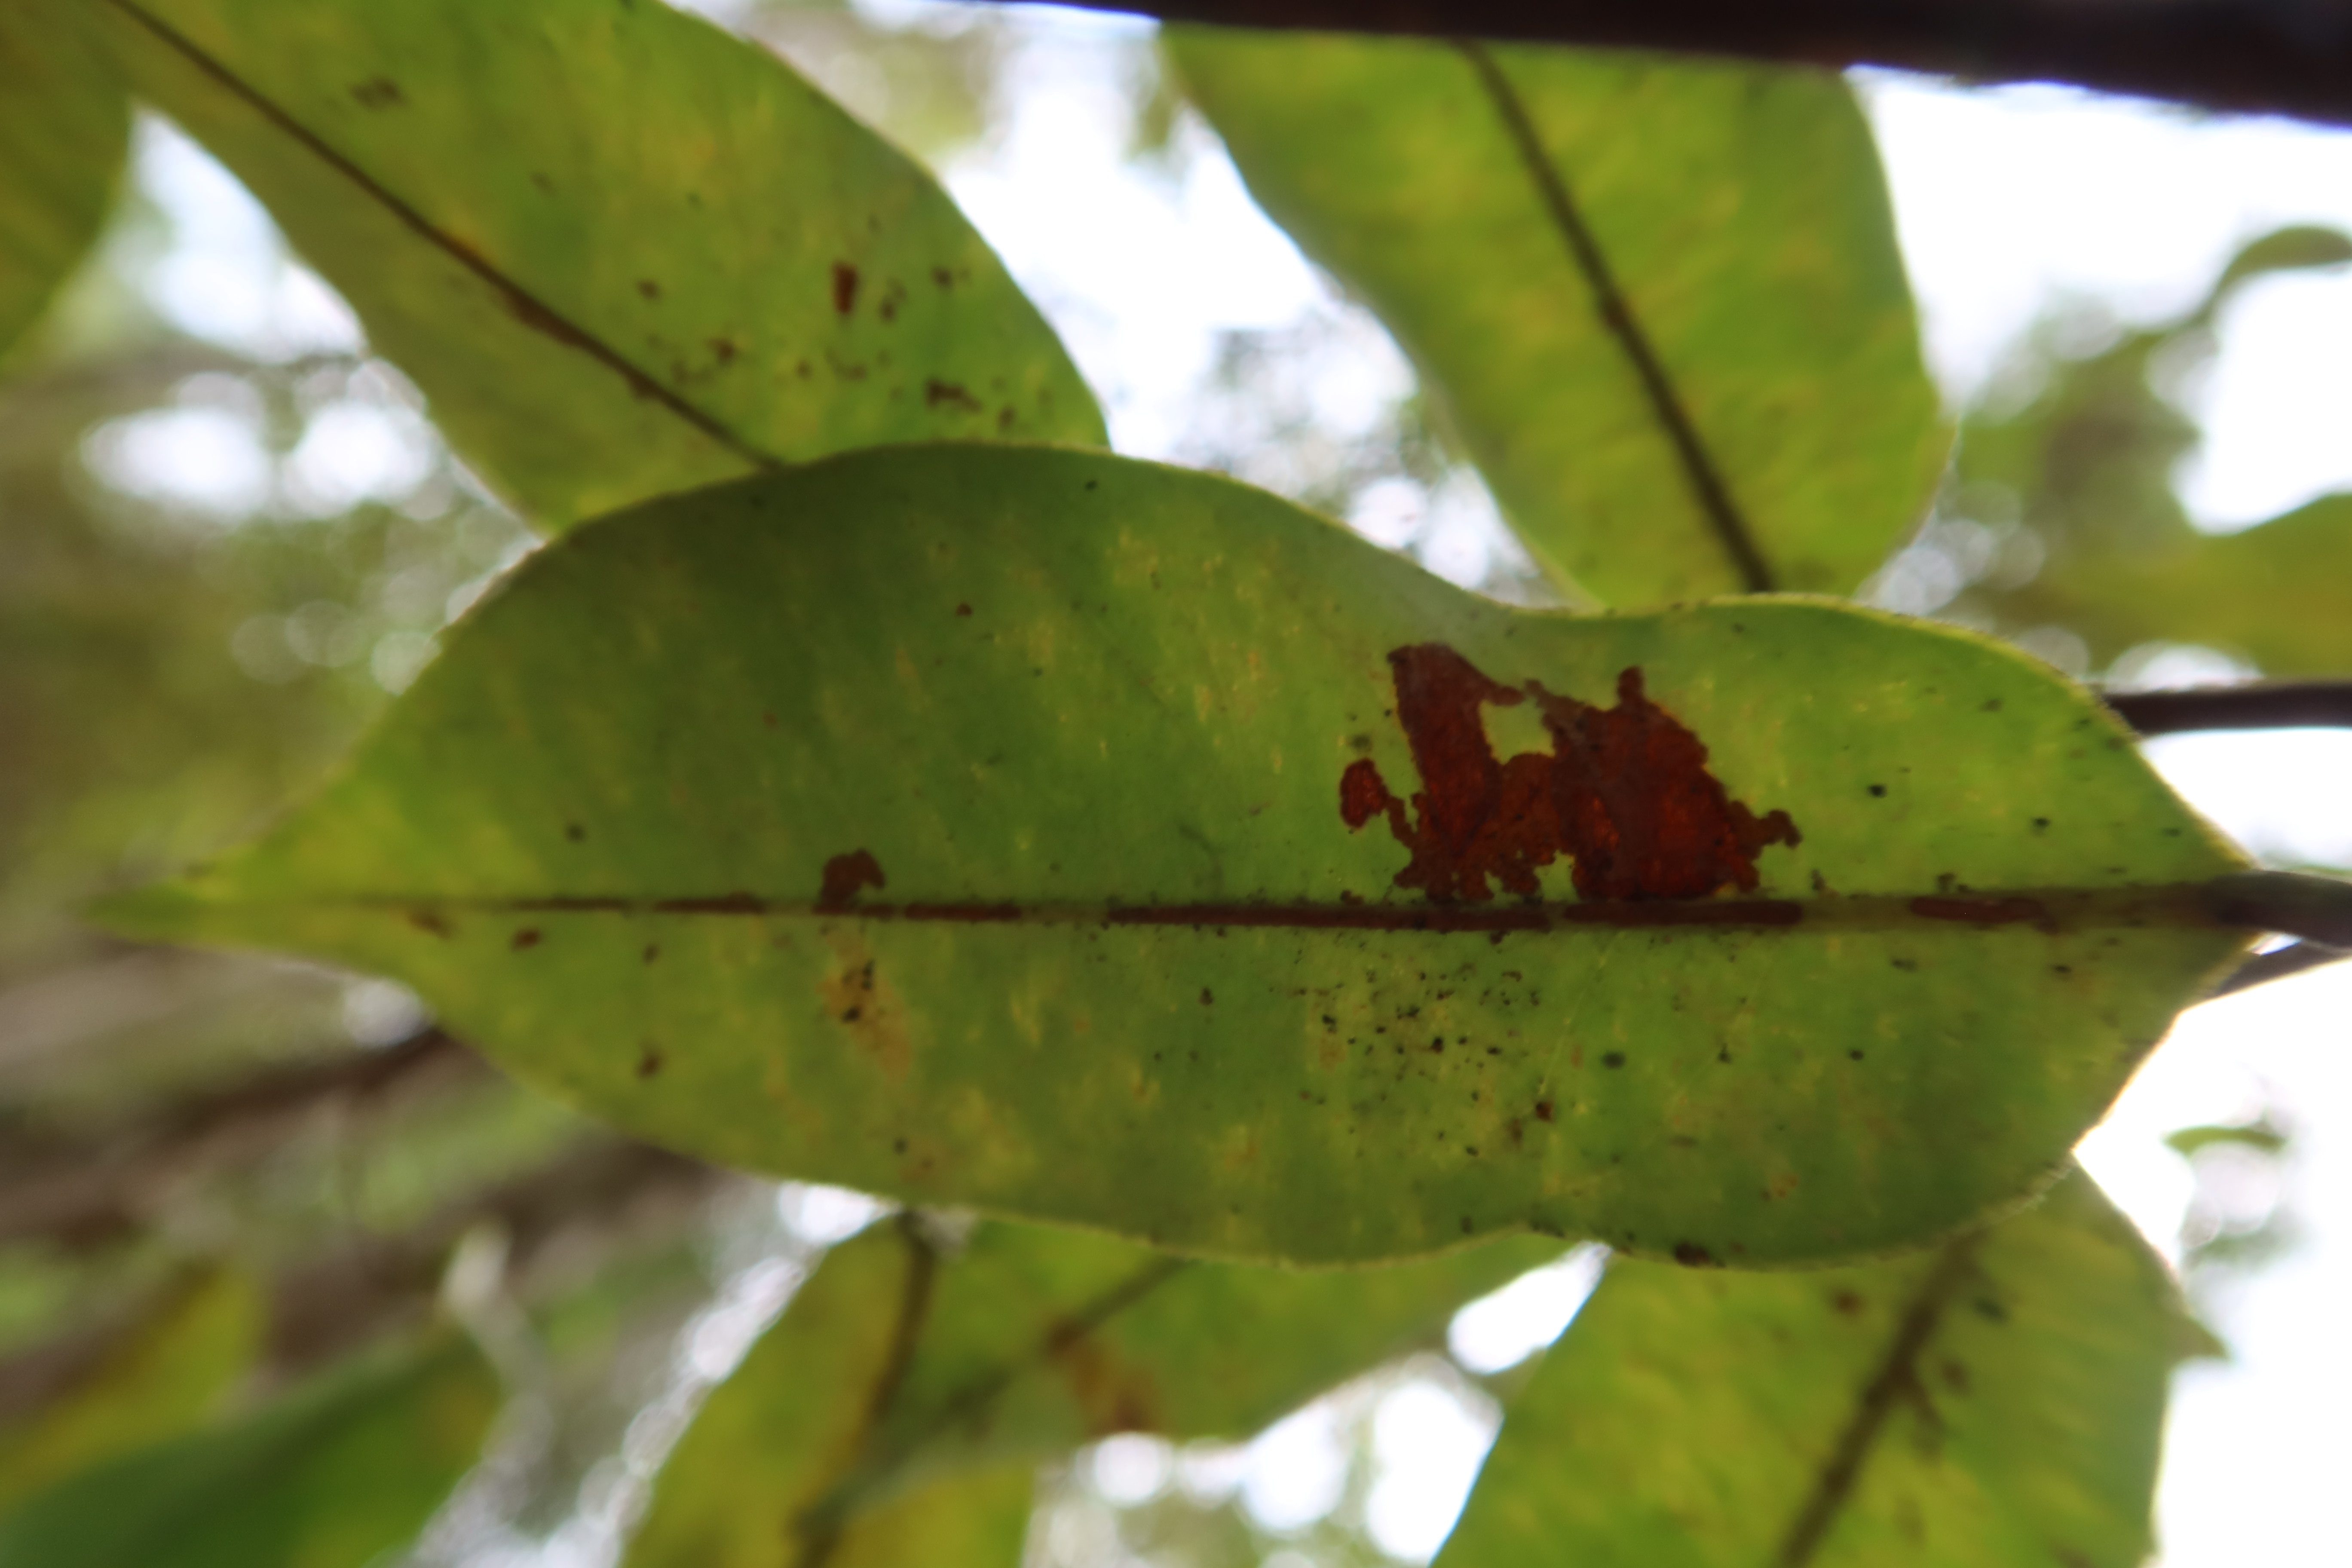
Label: Black spots